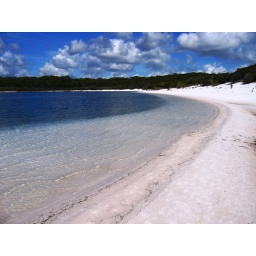
fresh water lake on the biggest sand island in the world.